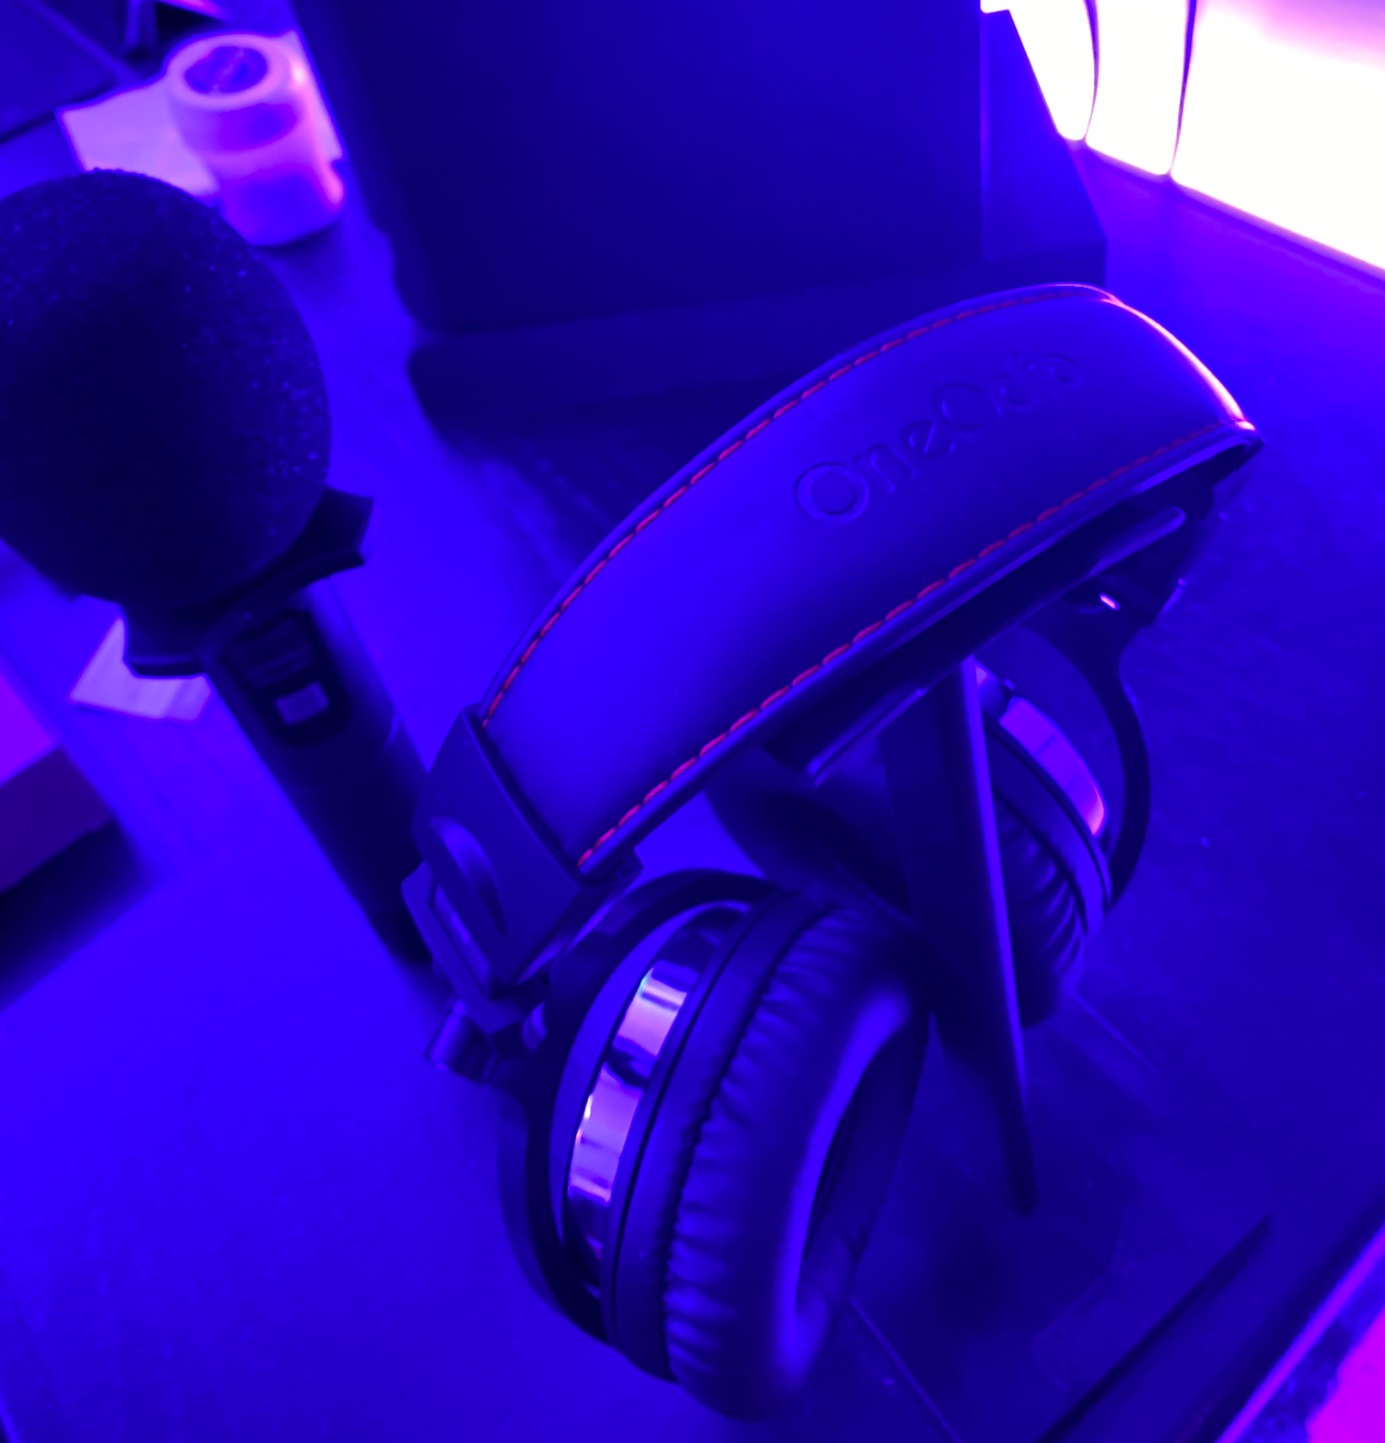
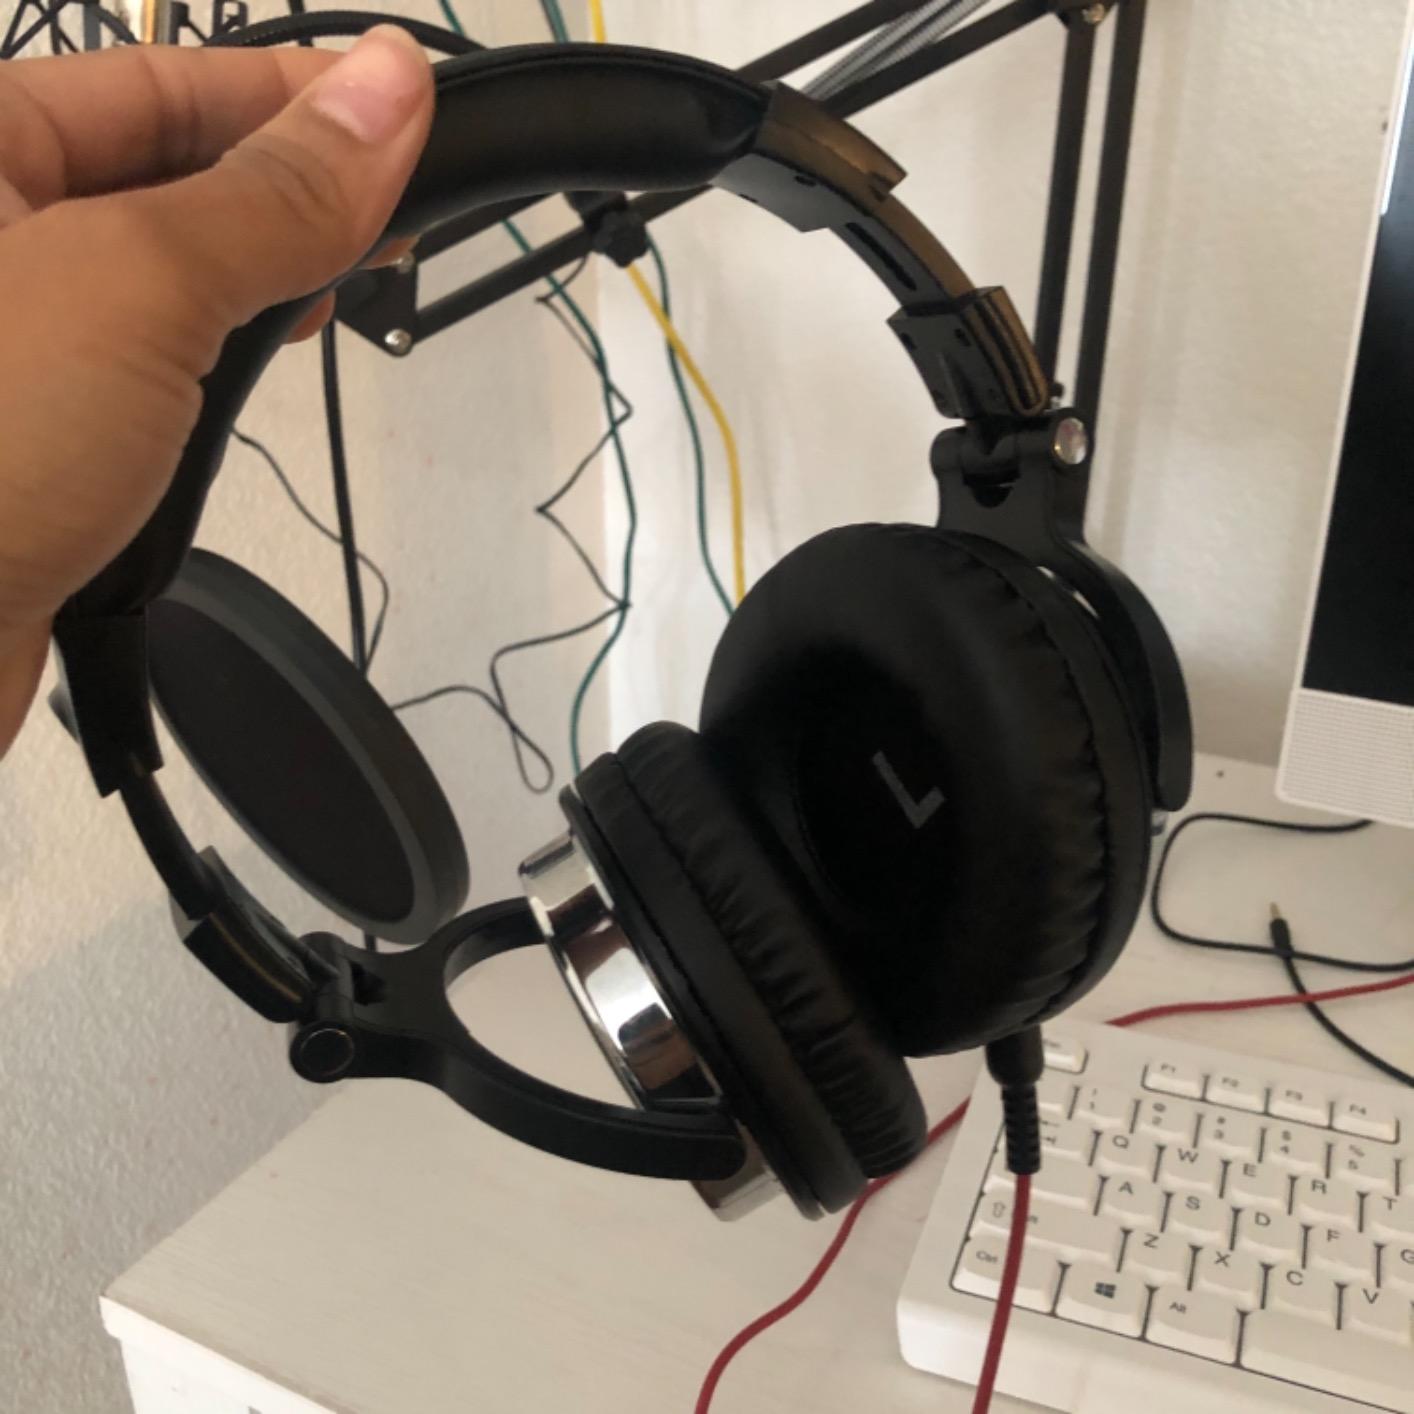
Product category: headphones
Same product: yes